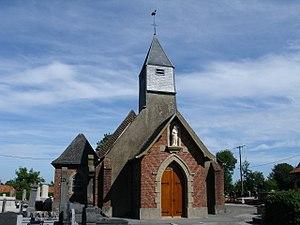
Église de Senlecques
Senlecques est une commune française située dans le département du Pas-de-Calais en région Hauts-de-France.